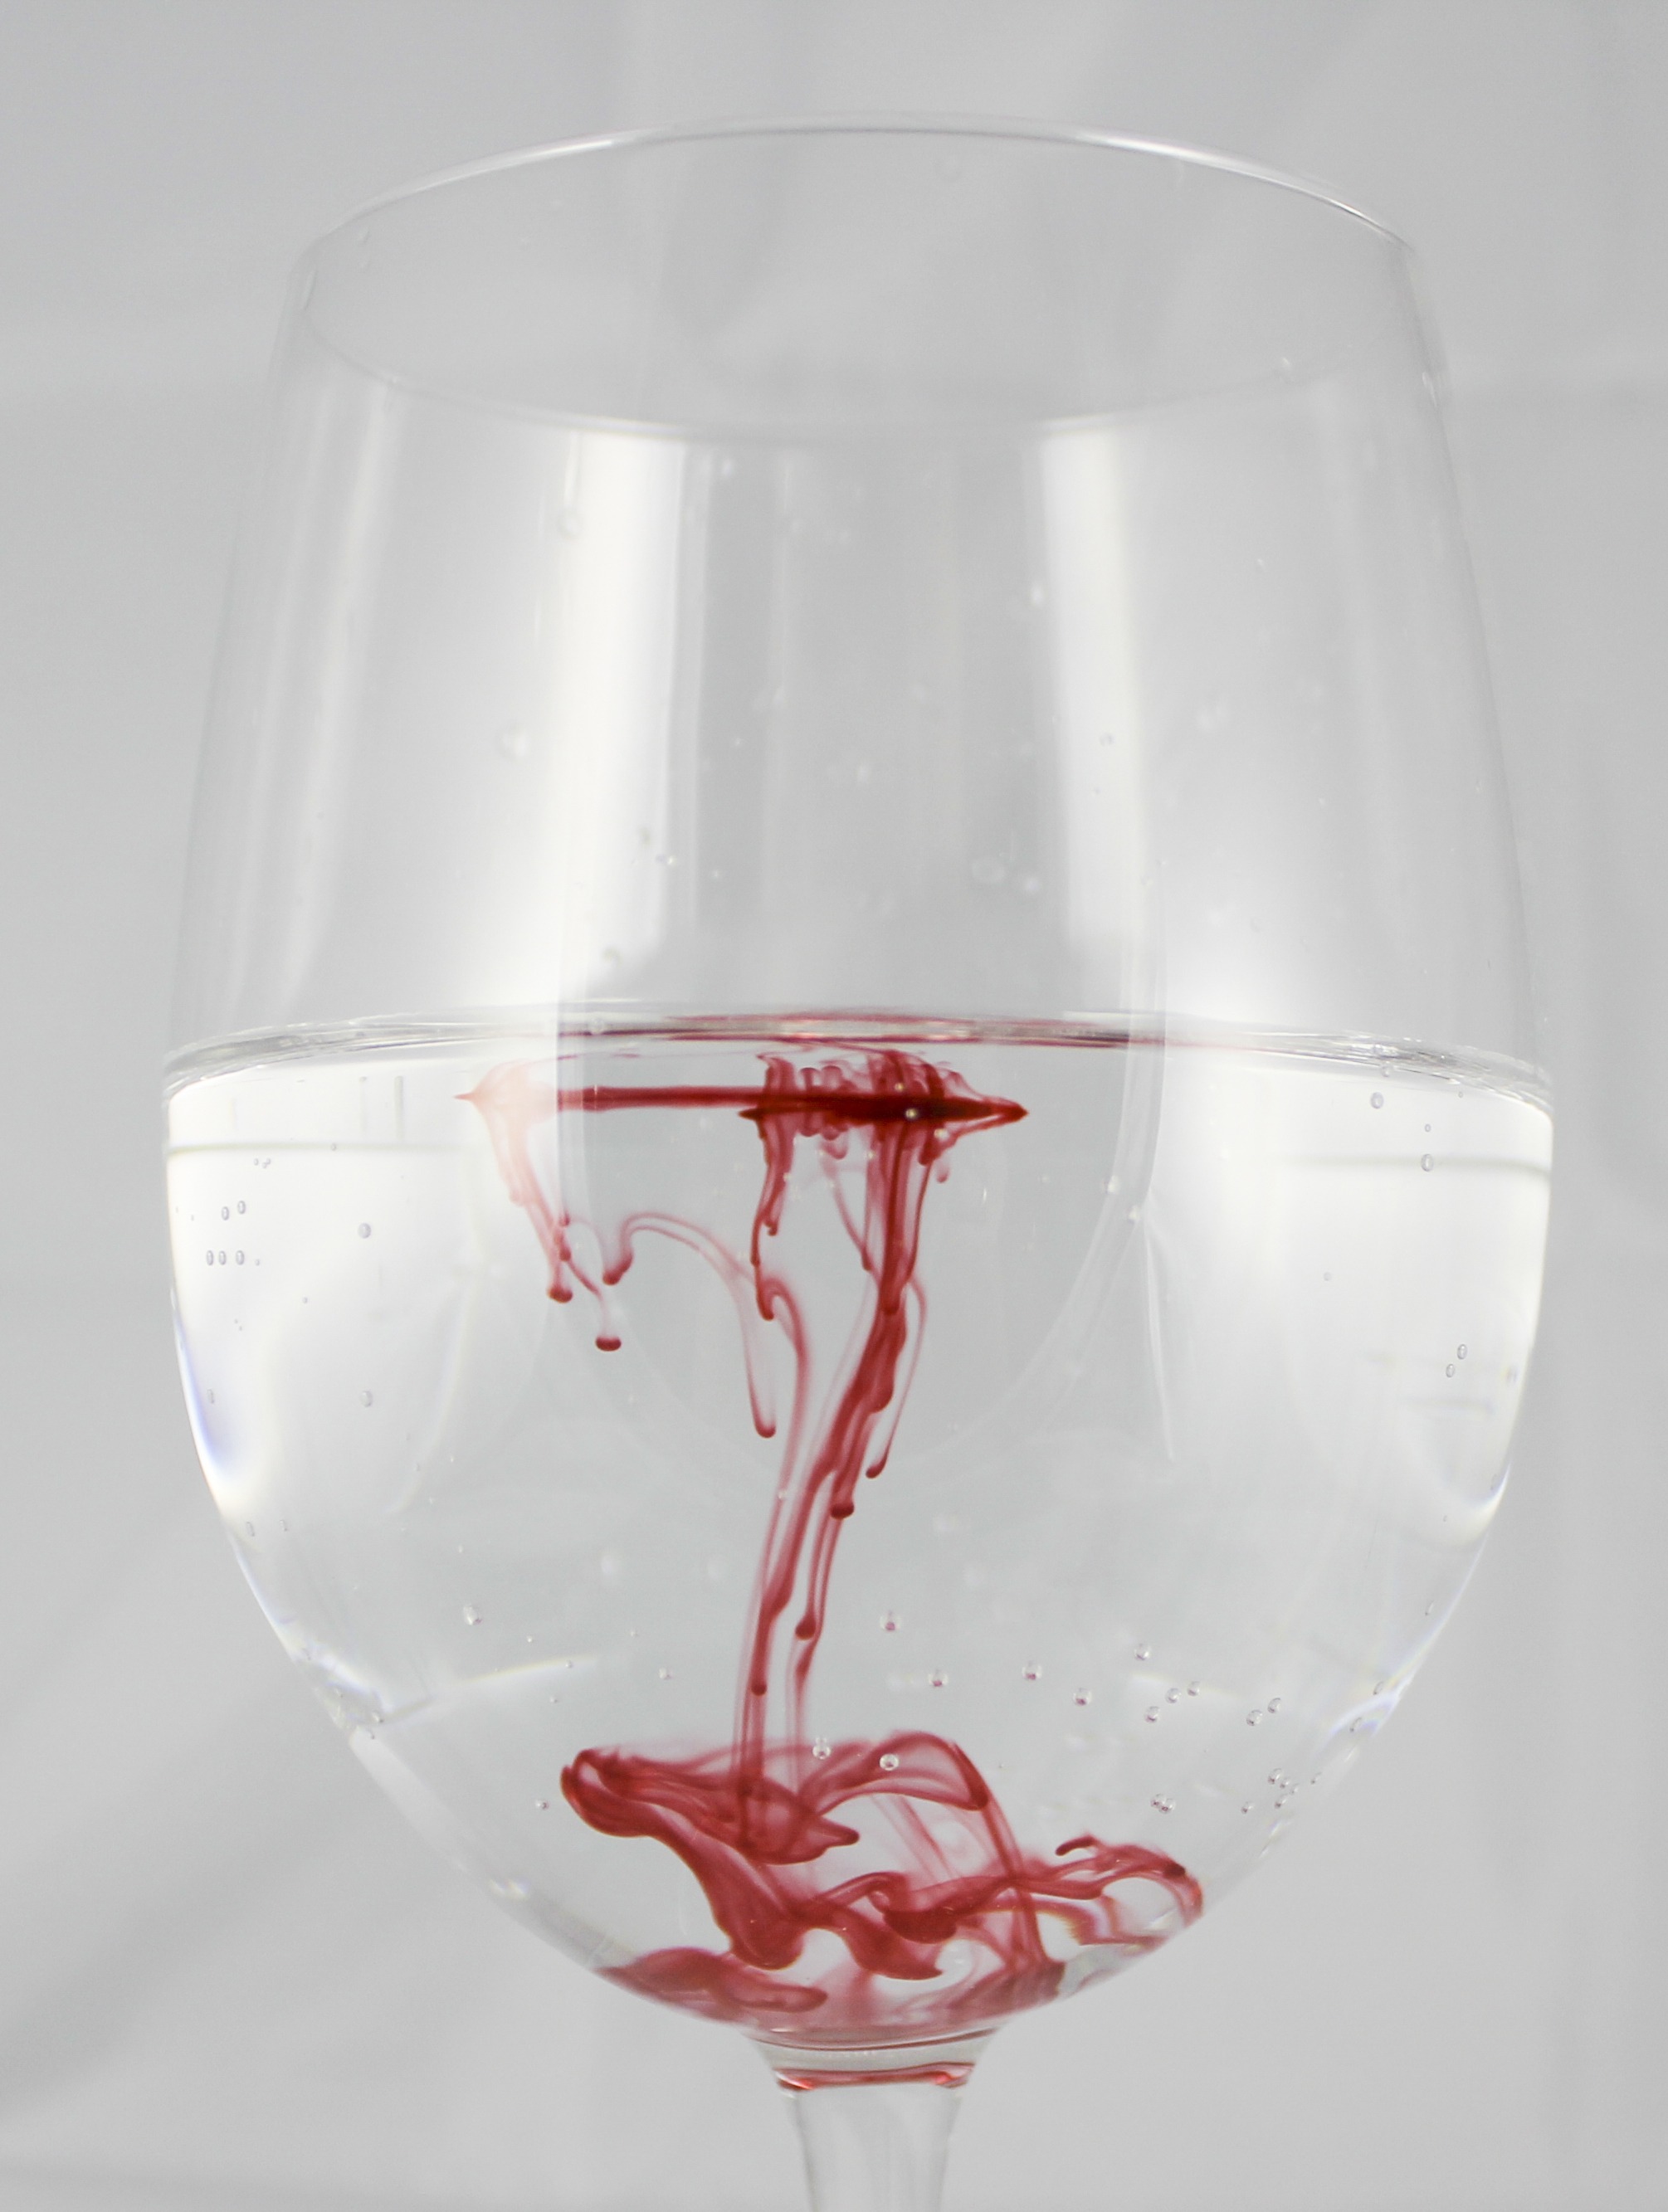
water, white, glass, red, color, drink, bottle, material, ink, wine glass, blood, stemware, dissolved, a glass of, drinkware, champagne stemware